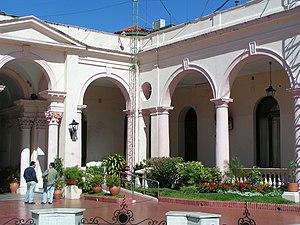
Corrientes est une ville d'Argentine et la capitale de la province de Corrientes. Elle est située à l'extrême nord-ouest de la province, sur la rive gauche du río Paraná.
La province de Corrientes est une province du nord-est de l'Argentine, dont la capitale est la ville de Corrientes. Au nord comme à l'ouest elle est délimitée par le Río Paraná, qui la sépare du Paraguay et des provinces du Chaco et de Santa Fe ; sa frontière orientale est constituée par le río Uruguay, qui la sépare de la République d'Uruguay et du Brésil ; les rivières Guayquiraró et Mocoretá délimitent sa frontière sud avec la province d'Entre Ríos. Au nord-est se trouve sa seule frontière artificielle, qui la sépare de la province de Misiones.